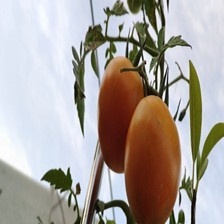
Label: tomato